HESA Yasin

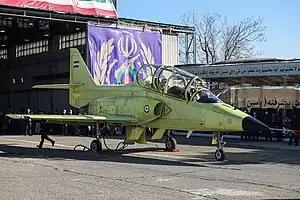
HESA Yasin

The HESA Yasin is an Iranian training jet unveiled on 17 October 2019. It is primarily designed for training fighter pilots, though it may also be used for close air support missions.